Memphis, Egypt

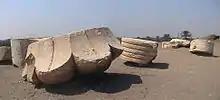
Ruins of the palace of Apries, in Memphis

With the Twenty-first and Twenty-second Dynasties, there is a continuation of the religious development initiated by Ramesses. Memphis does not seem to have suffered a decline during the Third Intermediate Period, which saw great changes in the geopolitics of the country. Instead it is likely that the kings worked to develop the Memphite cult in their new capital of Tanis, to the northeast. In light of some remains found at the site, it is known that a temple of Ptah was based there. Siamun is cited as having built a temple dedicated to Amun, the remains of which were found by Flinders Petrie in the early twentieth century, in the south of the temple of Ptah complex.